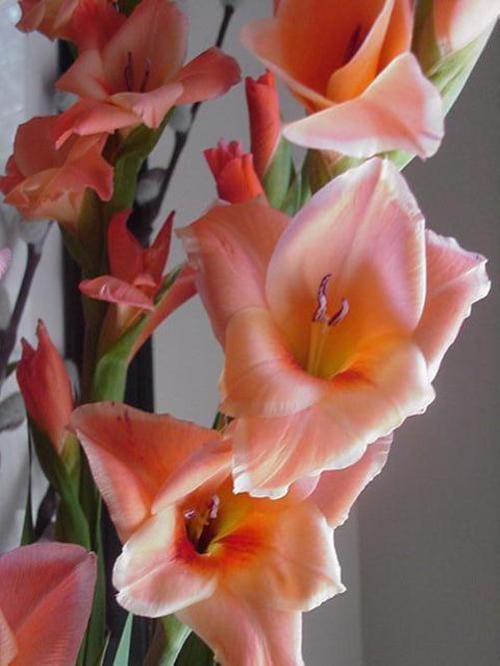
Label: sword lily